Antix (band)

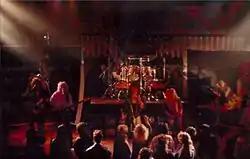
Antix live at Gazzarri's on Sunset

Antix was a rock band from Los Angeles that formed in 1982 and signed with then Great White roadie Jeff Gordon. In 1984 the band had managed to secure a deal under Jeff's management to do an EP (Get Up Get Happy) and have it marketed by Enigma Records. On top of that they got Don Dokken and Jeff Pilson to produce it. Dokken was recording "Tooth and Nail" during the day and Don and Pilson would work with Antix in the evening. In 1984 the song "Daze Gone By" appeared on Hit Parader magazine's compilation album "The Wild Bunch" along with such bands as Slayer, Lizzy Borden, Megadeth, Anthrax, Raven and Grim Reaper. In 1986 the band recruited bass player Robin Houde and guitarists Jesse (J.R.) Curtis and Jaye Paul and Mick walker Brandon into the band replacing B.J. Norris, Greg Clewley, and eventually Jace White, who went on to form the band "Serious Pleasure", which he was the lead singer and lead guitarist for. Note: Singer Fredie Vinson and bassist Dave E. Weeks were briefly the original replacements for Antix before Weeks joined Jace in forming "Serious Pleasure ", and Vinson parted ways for his own endeavors. J.R. Curtis had been playing in the band Brazil with vocalist Scott Kidd "aka"